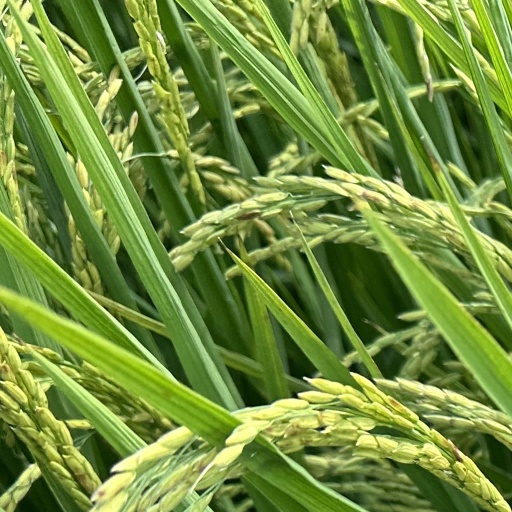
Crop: rice